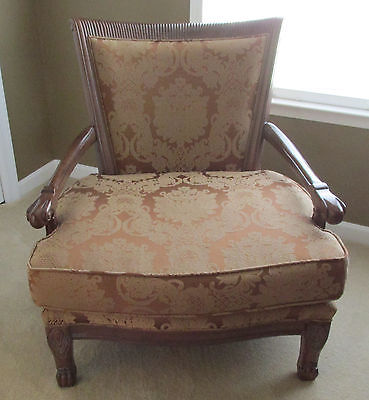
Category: chair